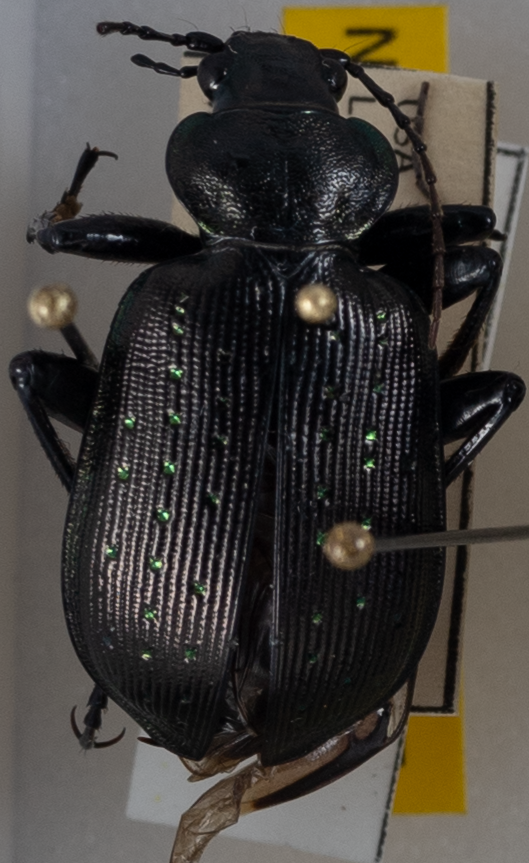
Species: Calosoma frigidum
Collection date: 2022-06-14
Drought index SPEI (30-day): -0.03
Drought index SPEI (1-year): -1.01
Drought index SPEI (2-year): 0.1